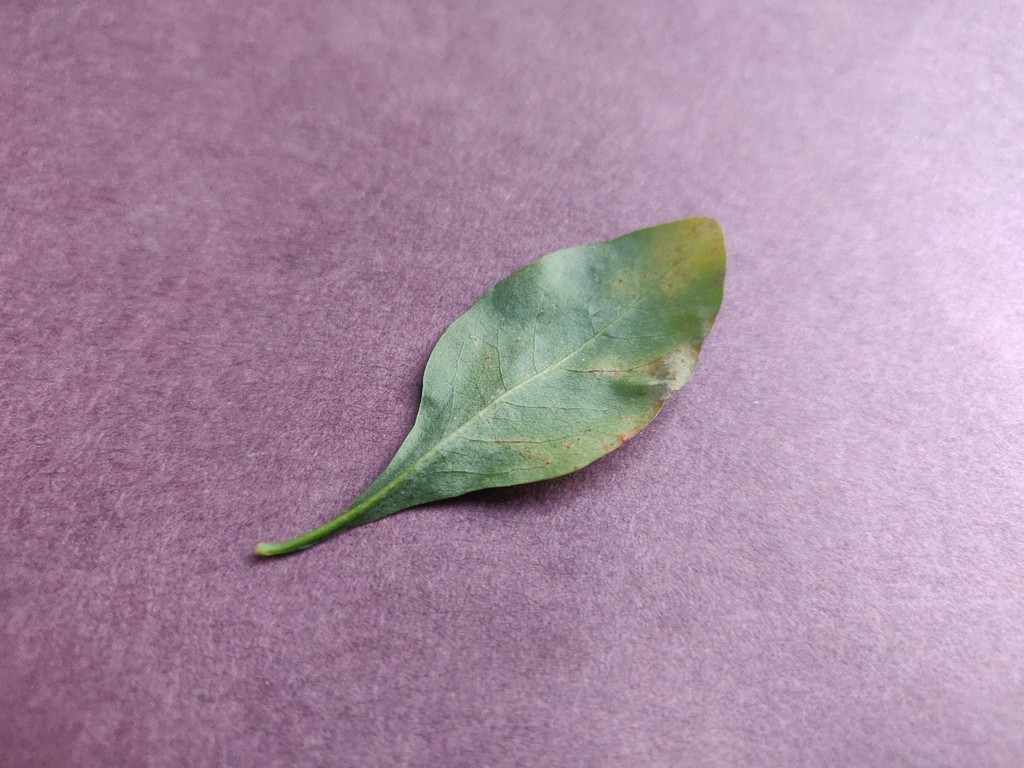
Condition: Unhealthy
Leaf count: single
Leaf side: back